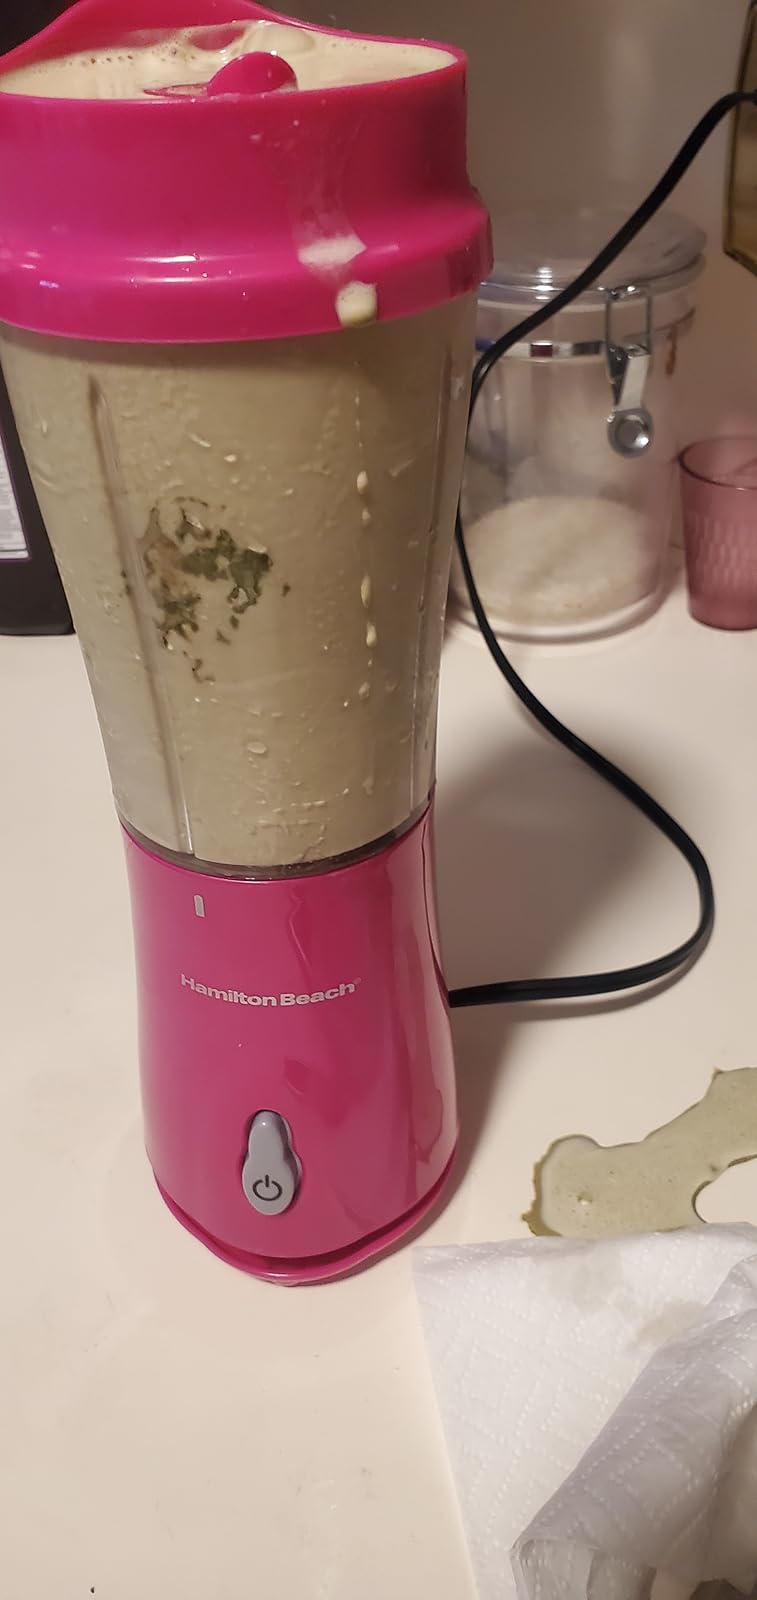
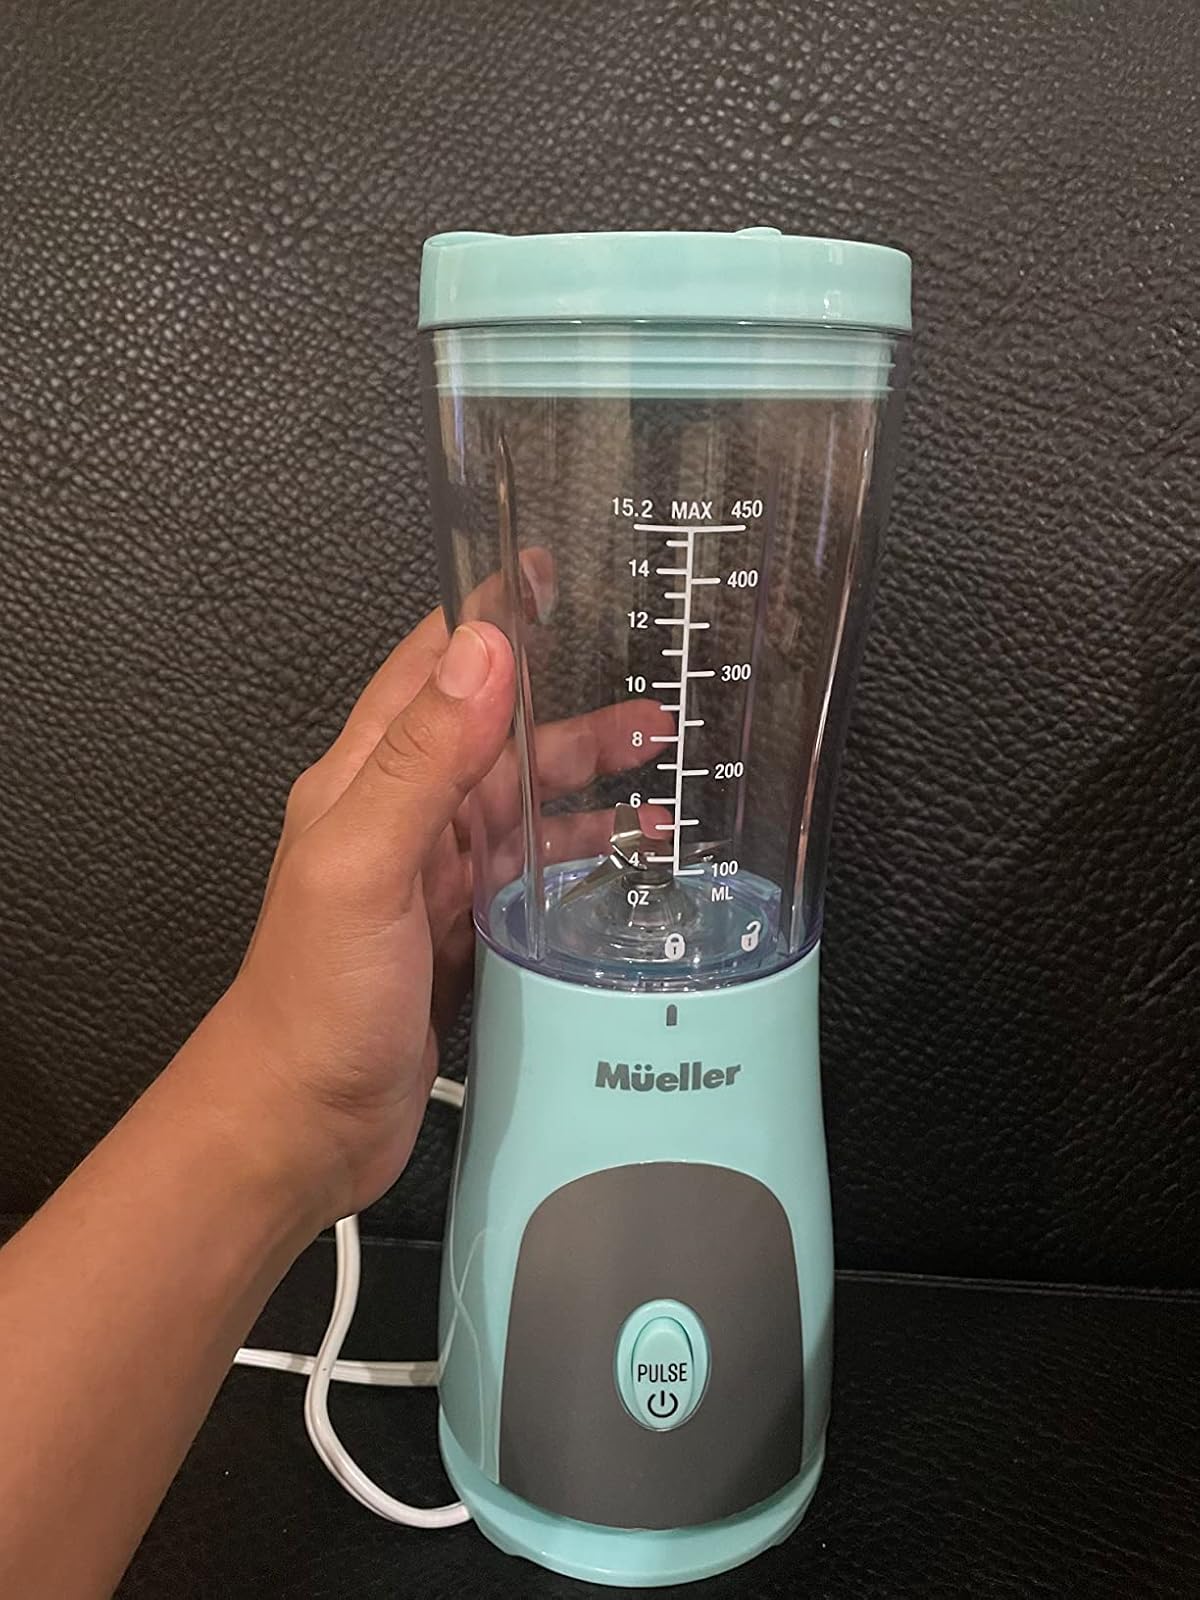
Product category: items_blender
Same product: no